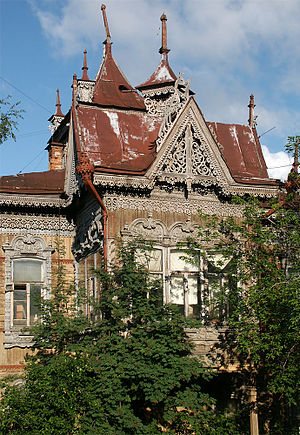
Tomsk / Uddannelse og kultur
Tomsk er en by i Tomsk oblast, Sibiriske føderale distrikt i Den Russiske Føderation, beliggende i det vestlige Sibirien på bredden af floden Tom. Tomsk er administrativt center i oblasten og har 572.740 indbyggere.